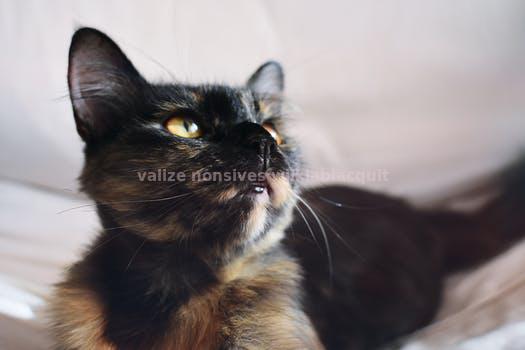
Label: Watermark